Stilbon Planitia

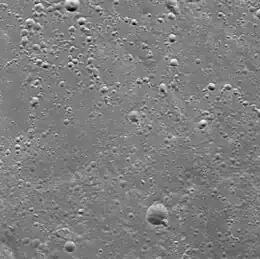
Typical view of Stilbon Planitia, south of Oskison crater.

Stilbon Planitia is a large plain on the planet Mercury. The name Stilbon is ancient Greek word for "Mercury", and the name was approved in 2017. It was first observed in detail by MESSENGER. It lies north of the Caloris basin, and is approximately 1550 kilometers long.